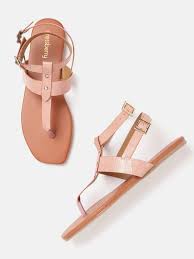
Label: Ballet Flat